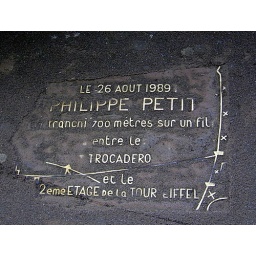
Plaque embedded in the floor of the second level of the tower, commemorating the famous tightrope walk between the tower and the Palais de Chaillot.